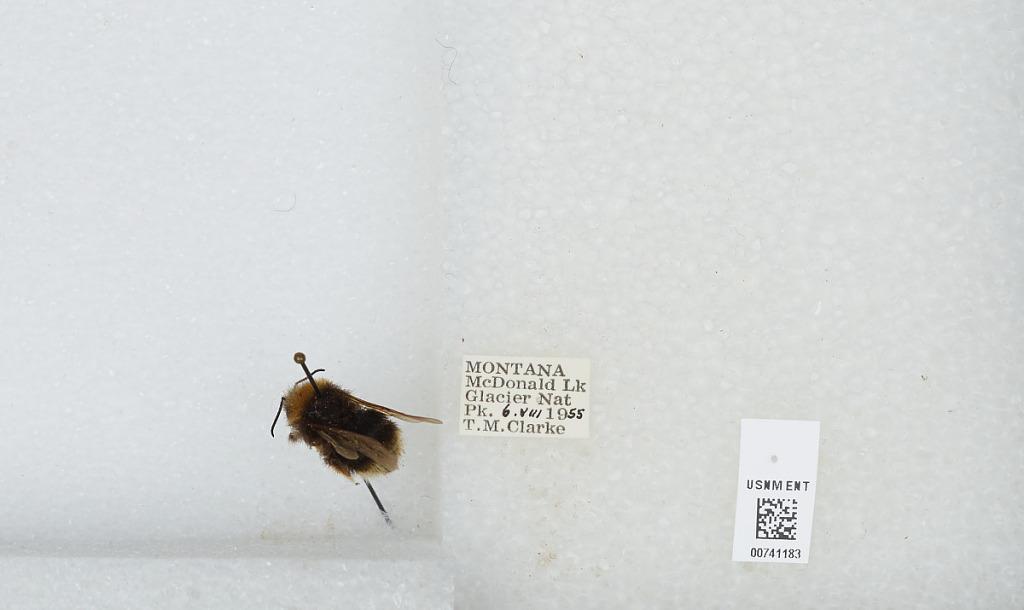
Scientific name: Bombus (Bombus) occidentalis Greene
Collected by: T. Clarke
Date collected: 1955-8-6
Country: United States
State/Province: Montana
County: Flathead
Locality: Lake McDonald, Glacier National Park
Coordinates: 48.5892, -113.896